Kepi

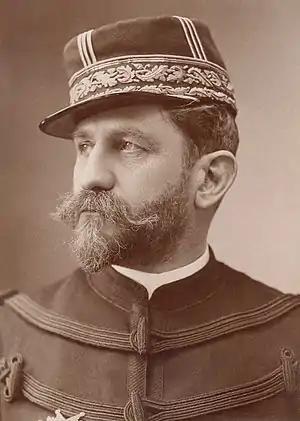
General Boulanger wearing a kepi

The kepi was formerly the most common headgear in the French Army. Its predecessor originally appeared during the 1830s, in the course of the initial stages of the occupation of Algeria, as a series of various lightweight cane-framed cloth undress caps called "casquette d'Afrique". These were intended as alternatives to the heavier, cloth-covered leather French Army shako. As a light and comfortable headdress, it was adopted by the metropolitan (French mainland) infantry regiments for service and daily wear, with the less practical shako being relegated to parade use. In 1852, a new soft cloth cap was introduced for campaign and off-duty. Called "bonnet de police à visière", this was the first proper model of the kepi. The visor was generally squarish in shape and oversized and was referred to as "bec de canard" (duck bill). This kepi had no chinstrap ("jugulaire"). Subsequent designs reduced the size of the cap and introduced chinstraps and buttons. The kepi became well known outside France during the Crimean War and was subsequently adopted in various forms by a number of other armies (including the U.S. and Russian) during the 1860s and 1870s.